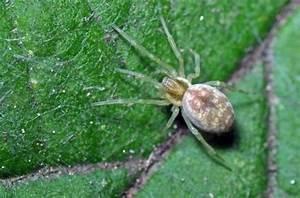
spider